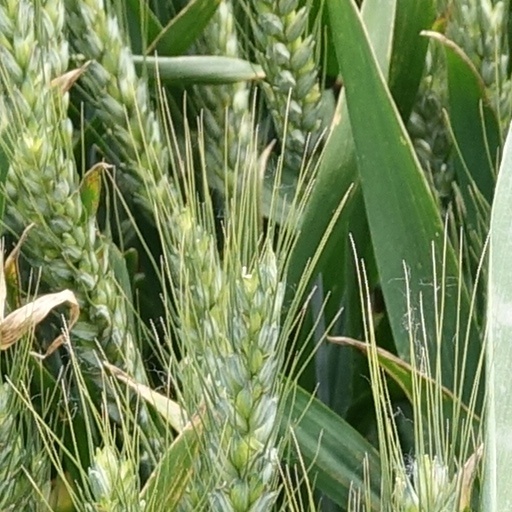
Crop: wheat